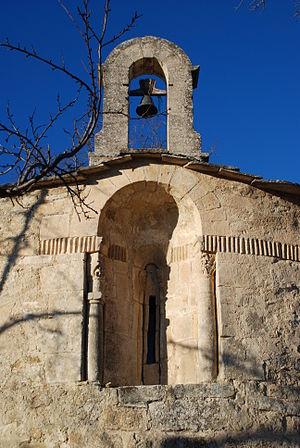
France - Provence - Chapelle Saint-Pierre de Pierrerue
La frise de dents d'engrenage est un motif d'ornementation architecturale ayant la forme aiguë des dents d'un engrenage, utilisé principalement à l'époque romane.
La chapelle Saint-Pierre, dite de Viviers, est une chapelle romane située au hameau de Saint-Pierre à Pierrerue dans le département français des Alpes-de-Haute-Provence en région Provence-Alpes-Côte d'Azur.